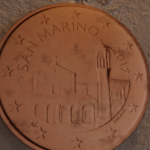
Coin value: 5cents
Country: sm
Edition: 2017